29 Cygni

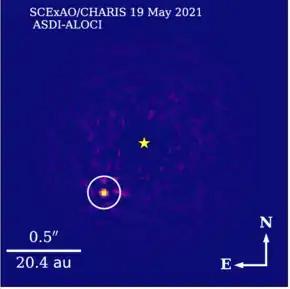
Direct imaging of 29 Cygni b by the Subaru Telescope.

In 2022, a superjovian planetary mass companion HIP 99770 b was discovered by direct imaging and astrometry. Its spectral class is between L7 and L9.5, corresponding to a surface temperature of 1,400 K.